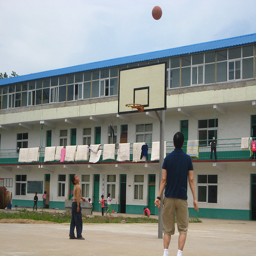
A man plays basketball with a young boy.
A motel has a line of blankets hanging over the railing as two people play basketball in the parking lot.
two people playing basketball at an apartment complex
Two guys playing basketball outside an apartment complex.
Two men playing basketball outside an apartment complex.